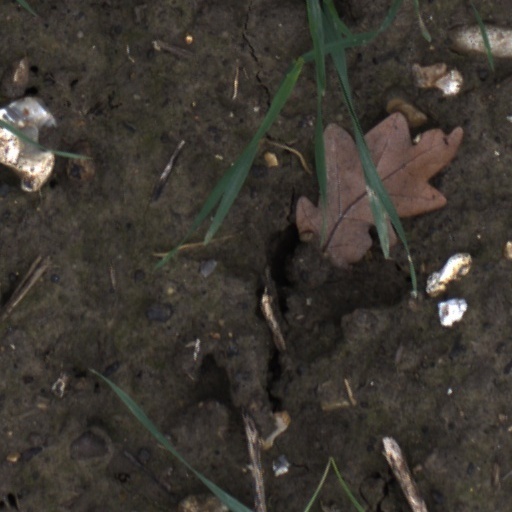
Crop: wheat